Duke Johann Wilhelm of Saxe-Altenburg

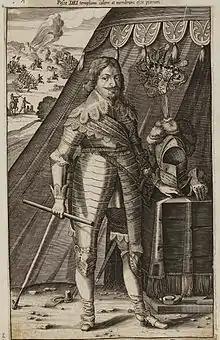

Duke Johann Wilhelm of Saxe-Altenburg (13 April 1600 in Torgau – 2 December 1632 outside Brzeg) was a member of the Ernestine branch of the House of Wettin and a titular Duke of Saxe-Altenburg and Jülich-Cleves-Berg.